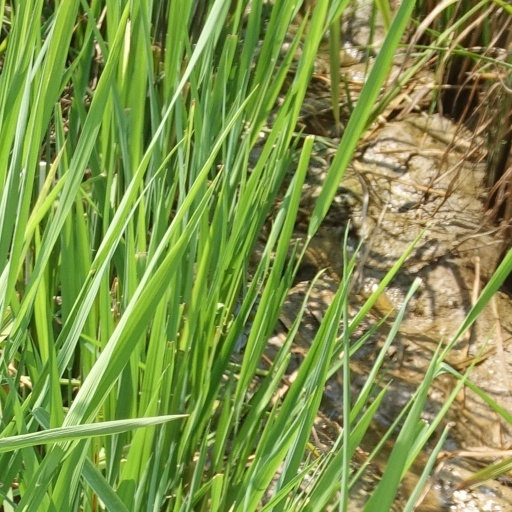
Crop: rice